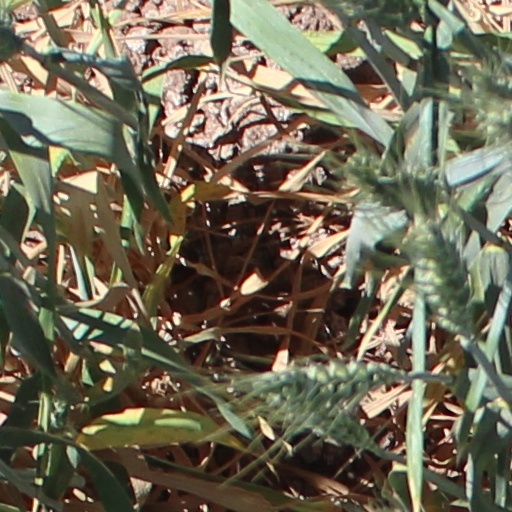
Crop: wheat